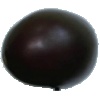
Label: Eggplant 1